Winogrady

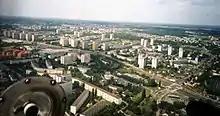
Aerial view of Winogrady

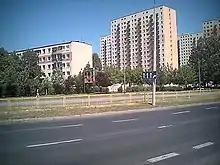
"Osiedle Wichrowe Wzgórze" seen from Aleje Solidarności

Winogrady is a part of the Stare Miasto district of the city of Poznań in western Poland. It is situated north of the "Cytadela" park (the former Poznań citadel). The name refers to the vineyards which formerly existed in the area – historically there were two villages there called Winiary (although "Winiary" today refers to a neighbourhood in Jeżyce district, to which the inhabitants were moved when the citadel fortifications were built in the 1830s).